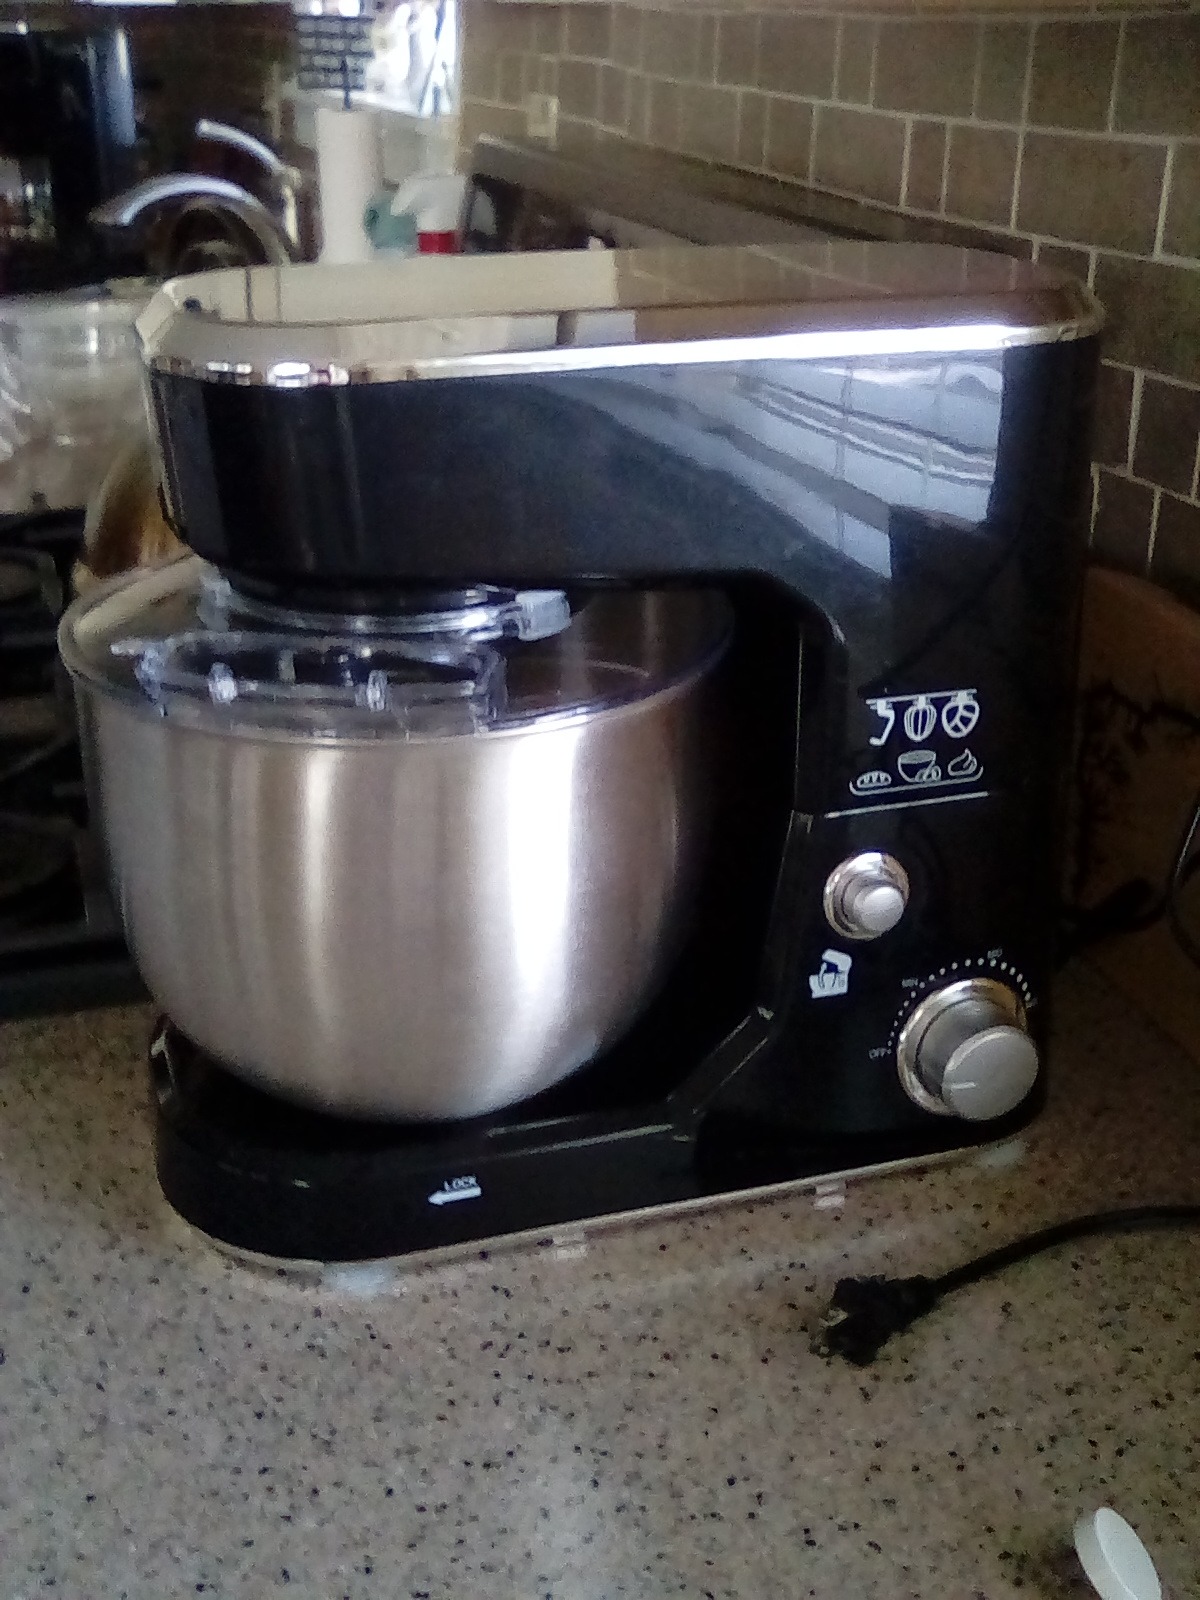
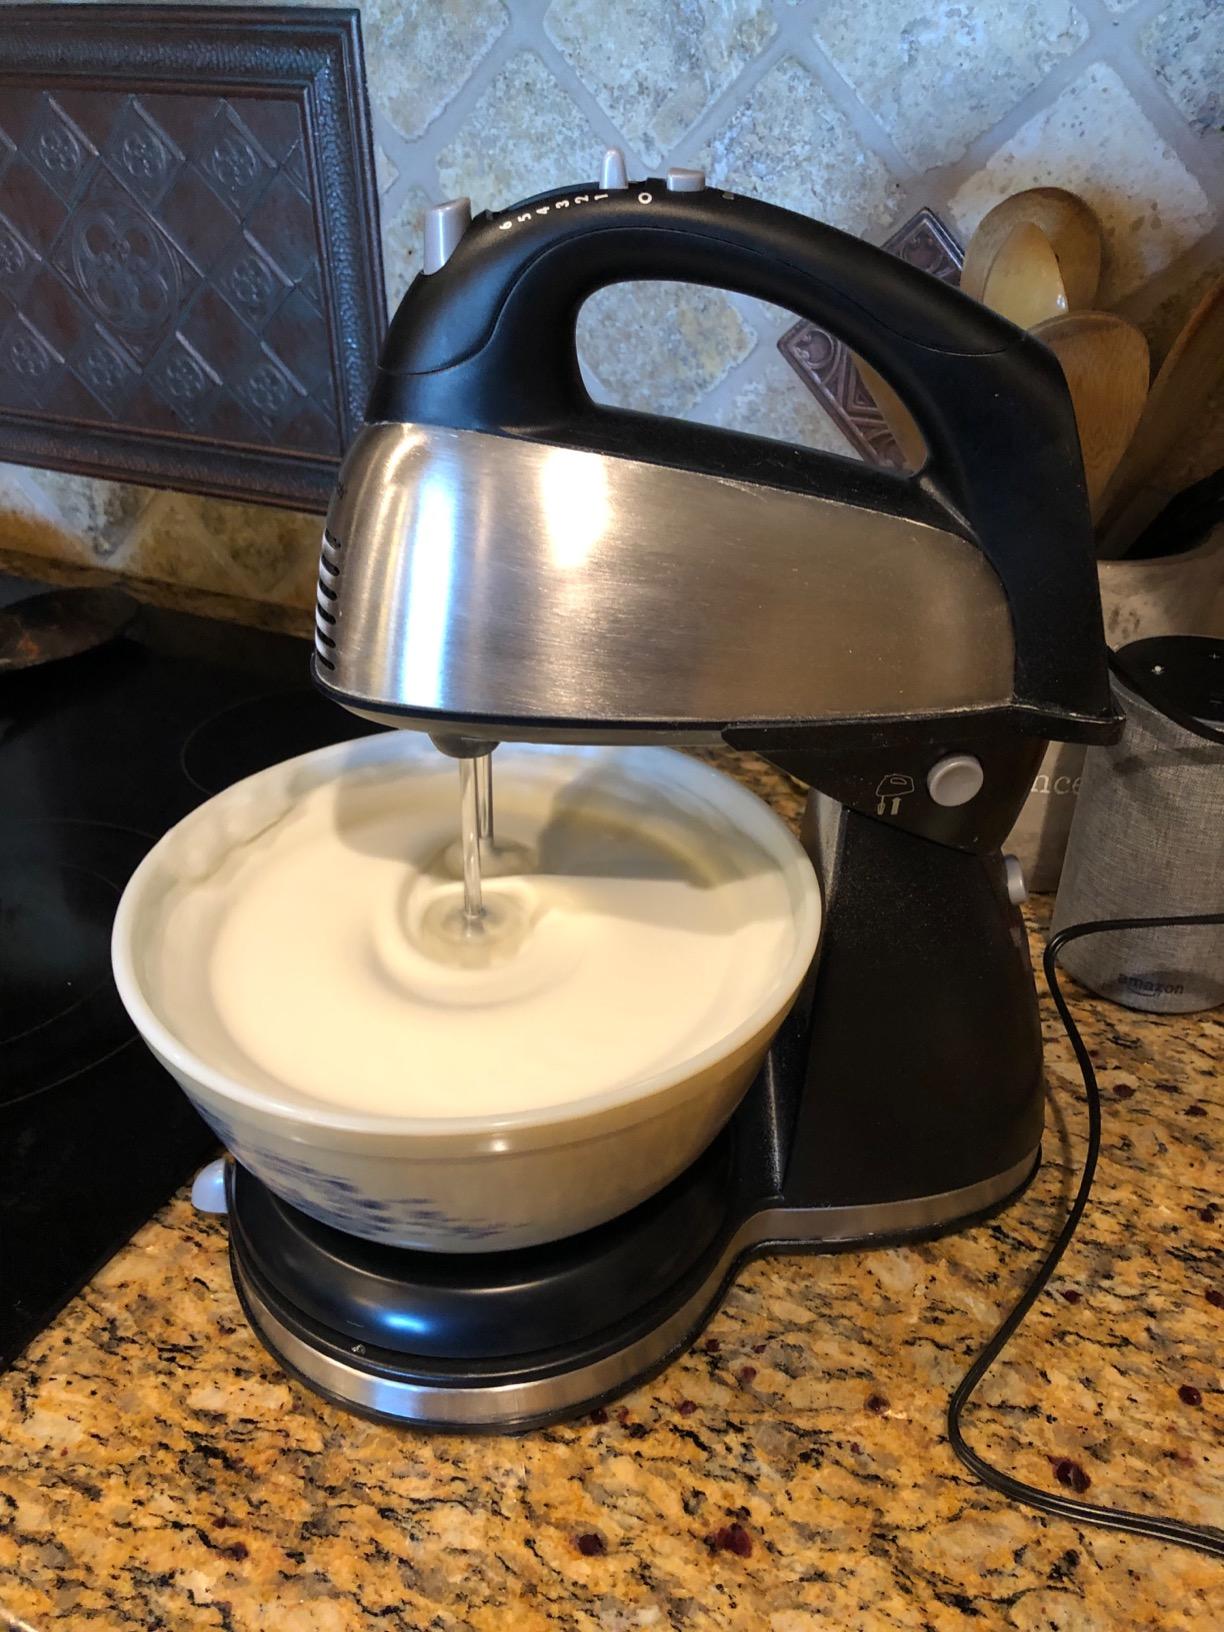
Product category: items_mixer
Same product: no